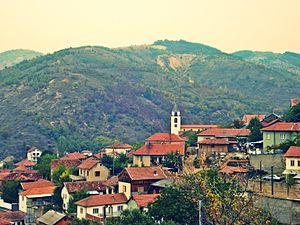
Janjevë en albanais et Janjevo en serbe latin est une localité du Kosovo située dans la commune/municipalité de Lipjan/Lipljan, district de Pristina ou district de Kosovo. Selon le recensement kosovar de 2011, elle compte 2 137 habitants.